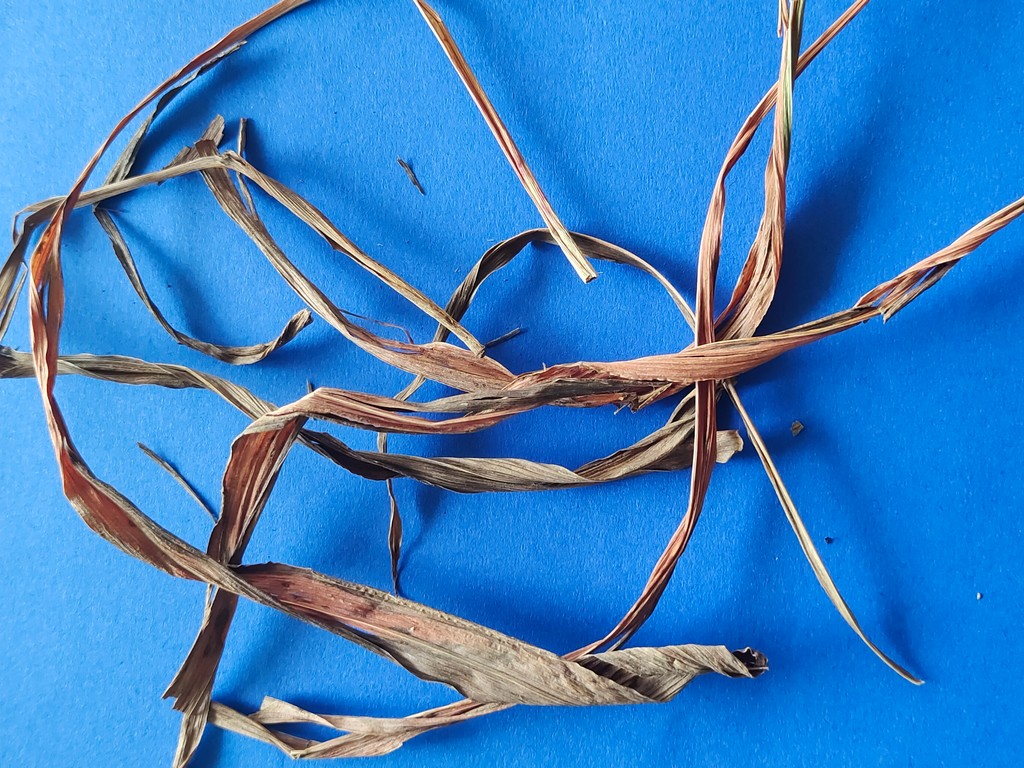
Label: Dried